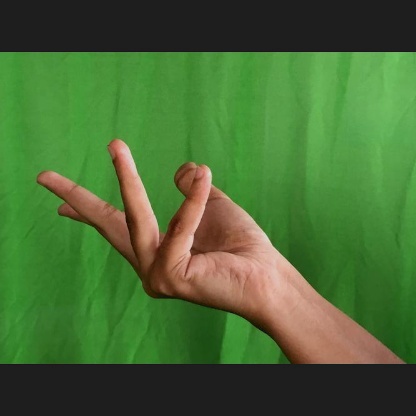
Mudra: Alapadmam